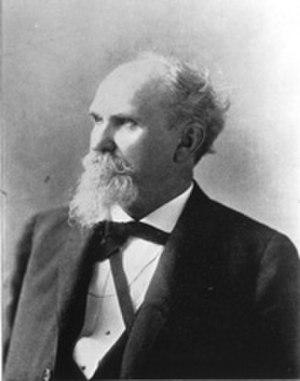
James Kimbrough Jones est un homme politique américain.
Depuis son admission à l'Union, le 15 juin 1836, l'État de l'Arkansas élit deux sénateurs, membres du Sénat fédéral.